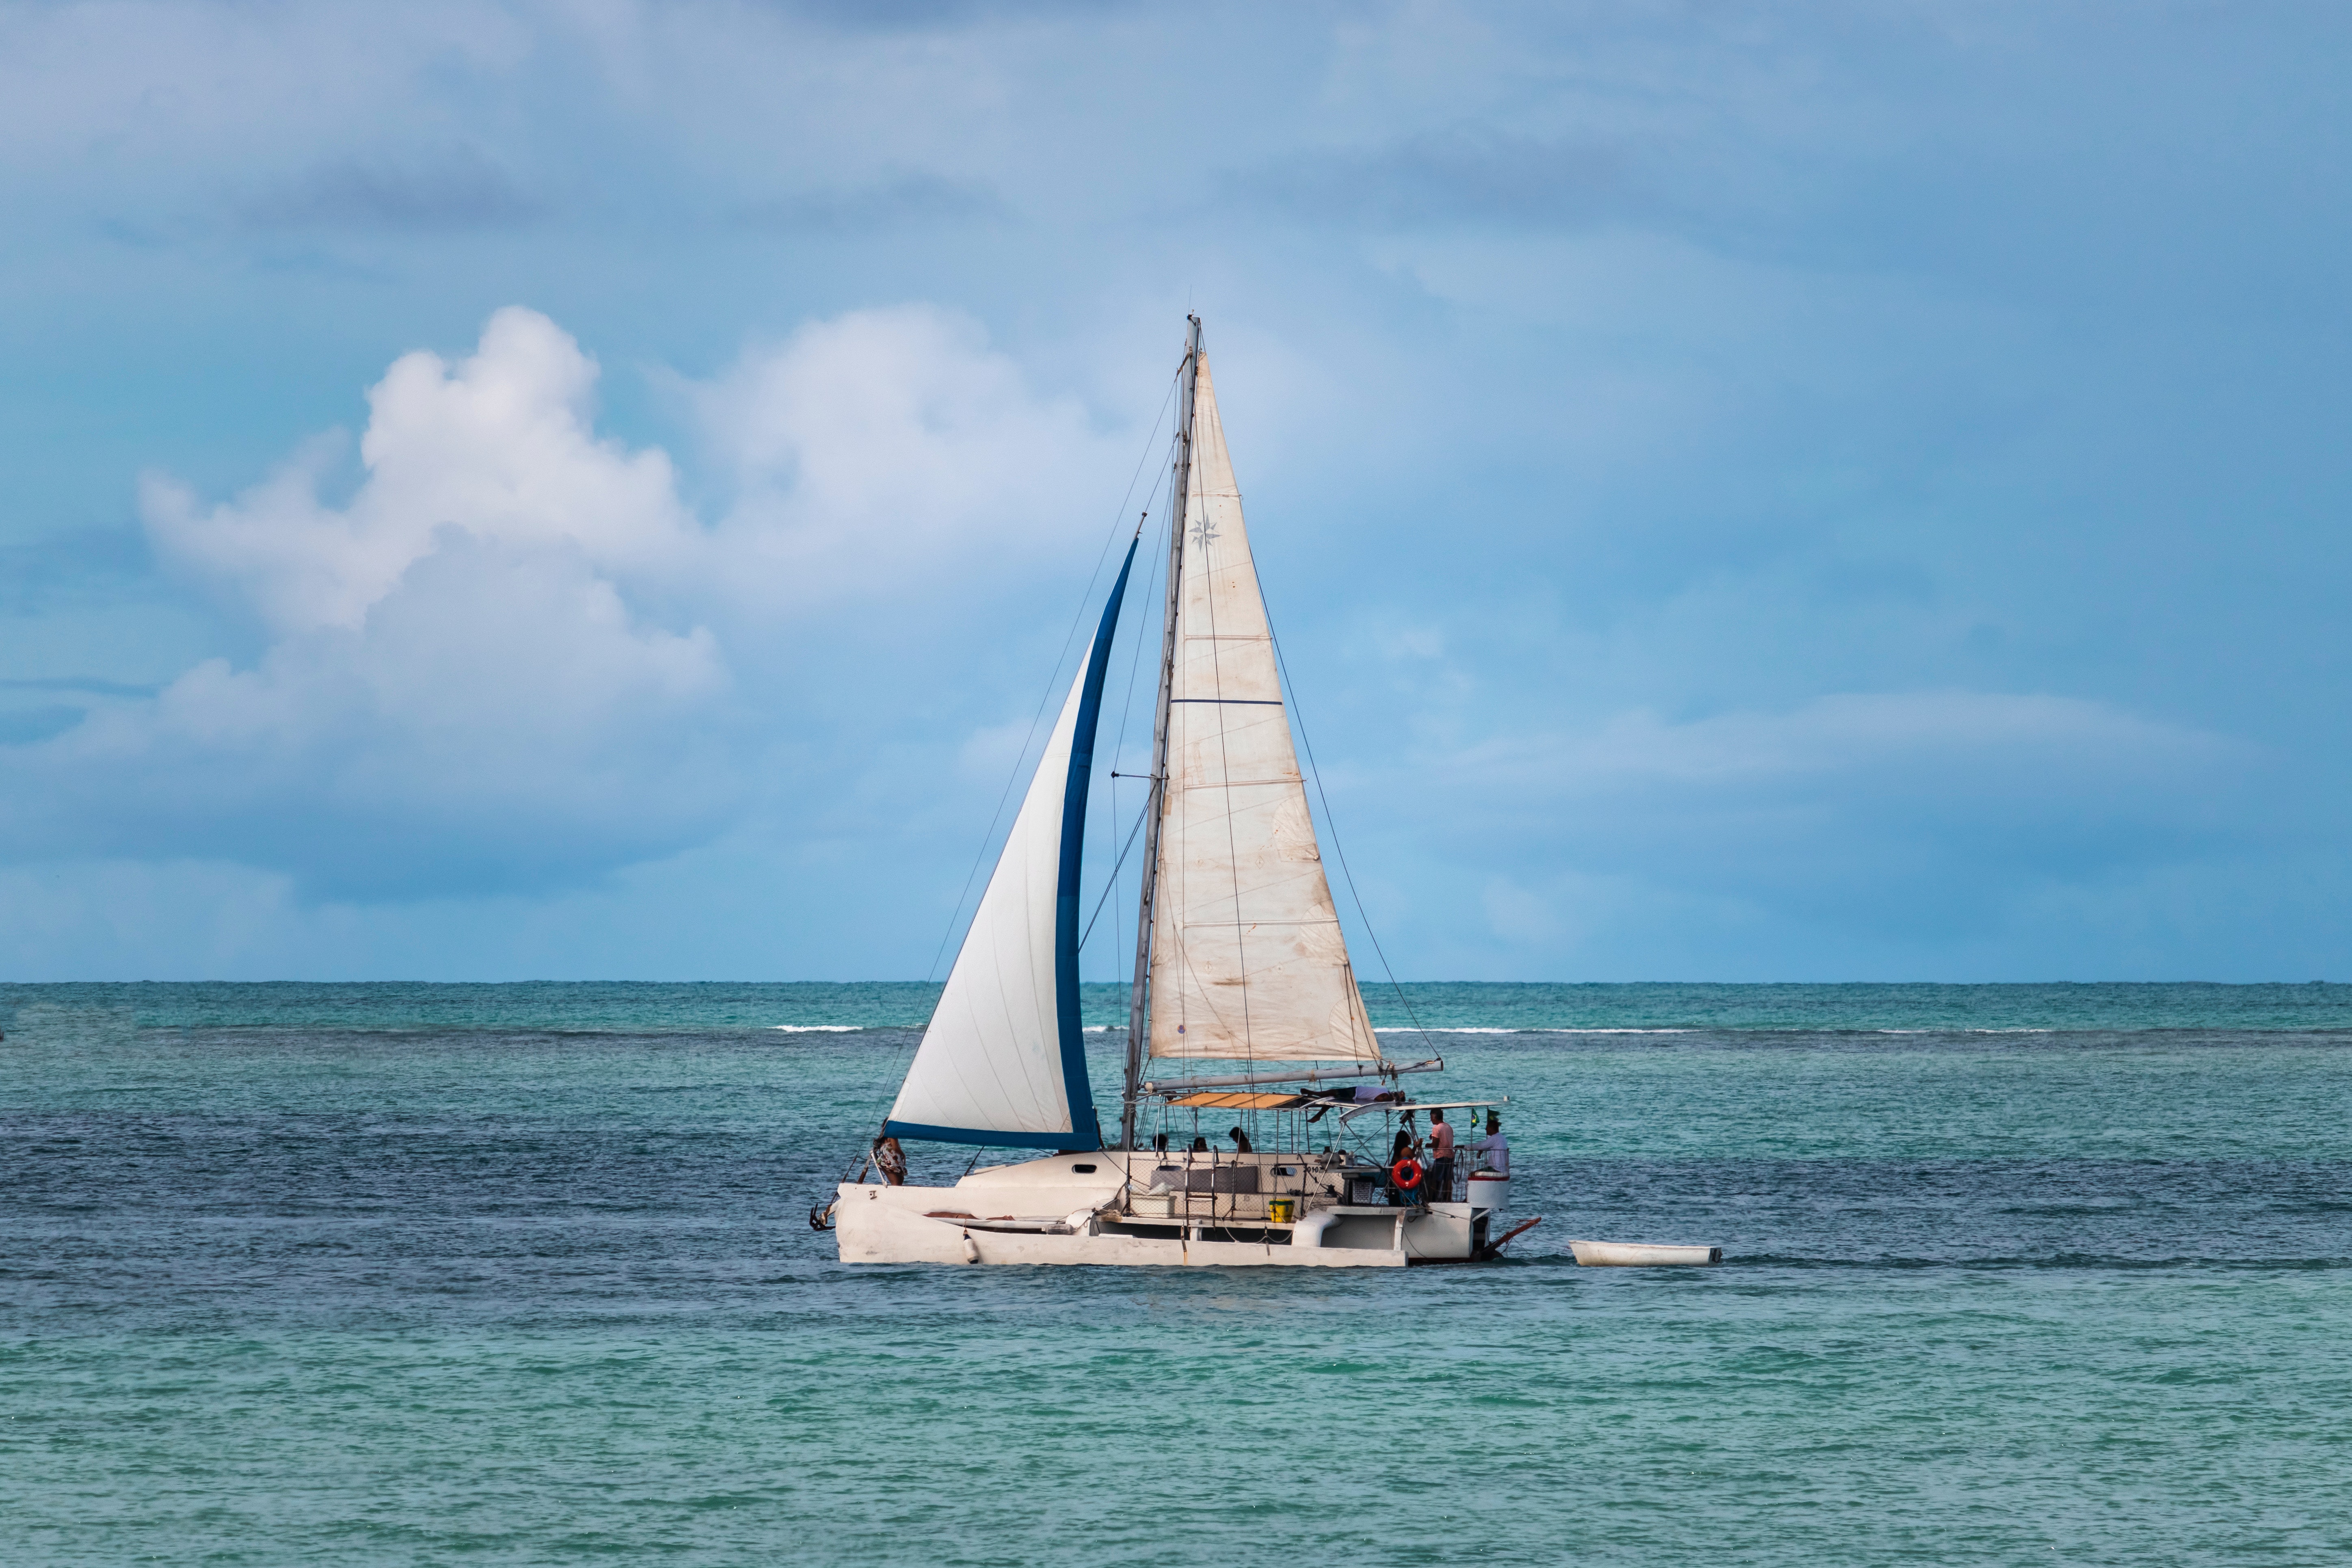
sea, water, cloud, boat, sky, watercraft, sailing, vehicle, mast, boats and boating equipment and supplies, sailboat, outdoor recreation, naval architecture, windsports, recreation, horizon, ship, sail, leisure, wind, calm, liquid, water transportation, lake, skiff, dinghy sailing, keelboat, sports, water sport, yacht racing, boating, ocean, landscape, scow, travel, wave, sound, sloop, sailing ship